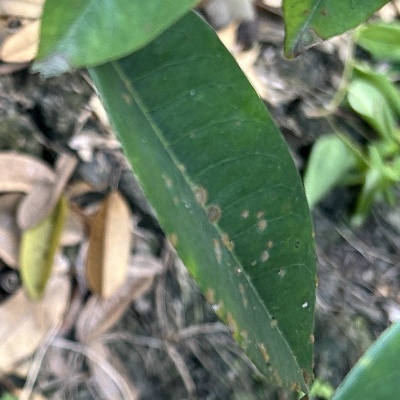
Label: Leaf_Algal